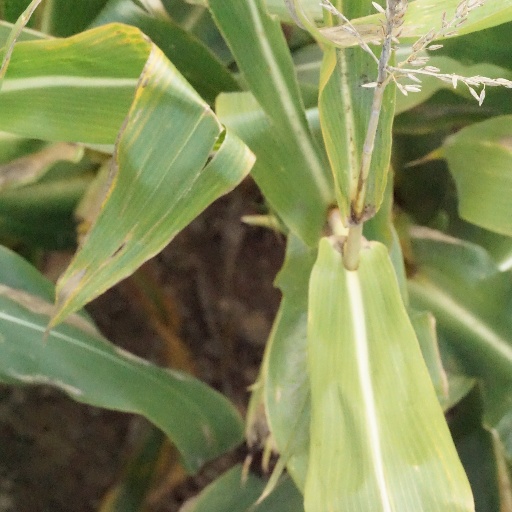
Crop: maize; corn